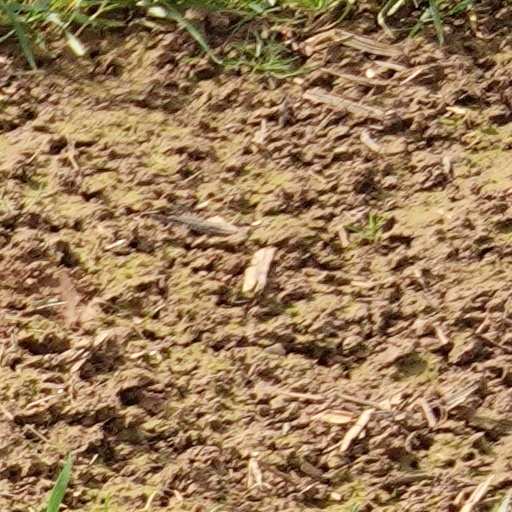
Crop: wheat